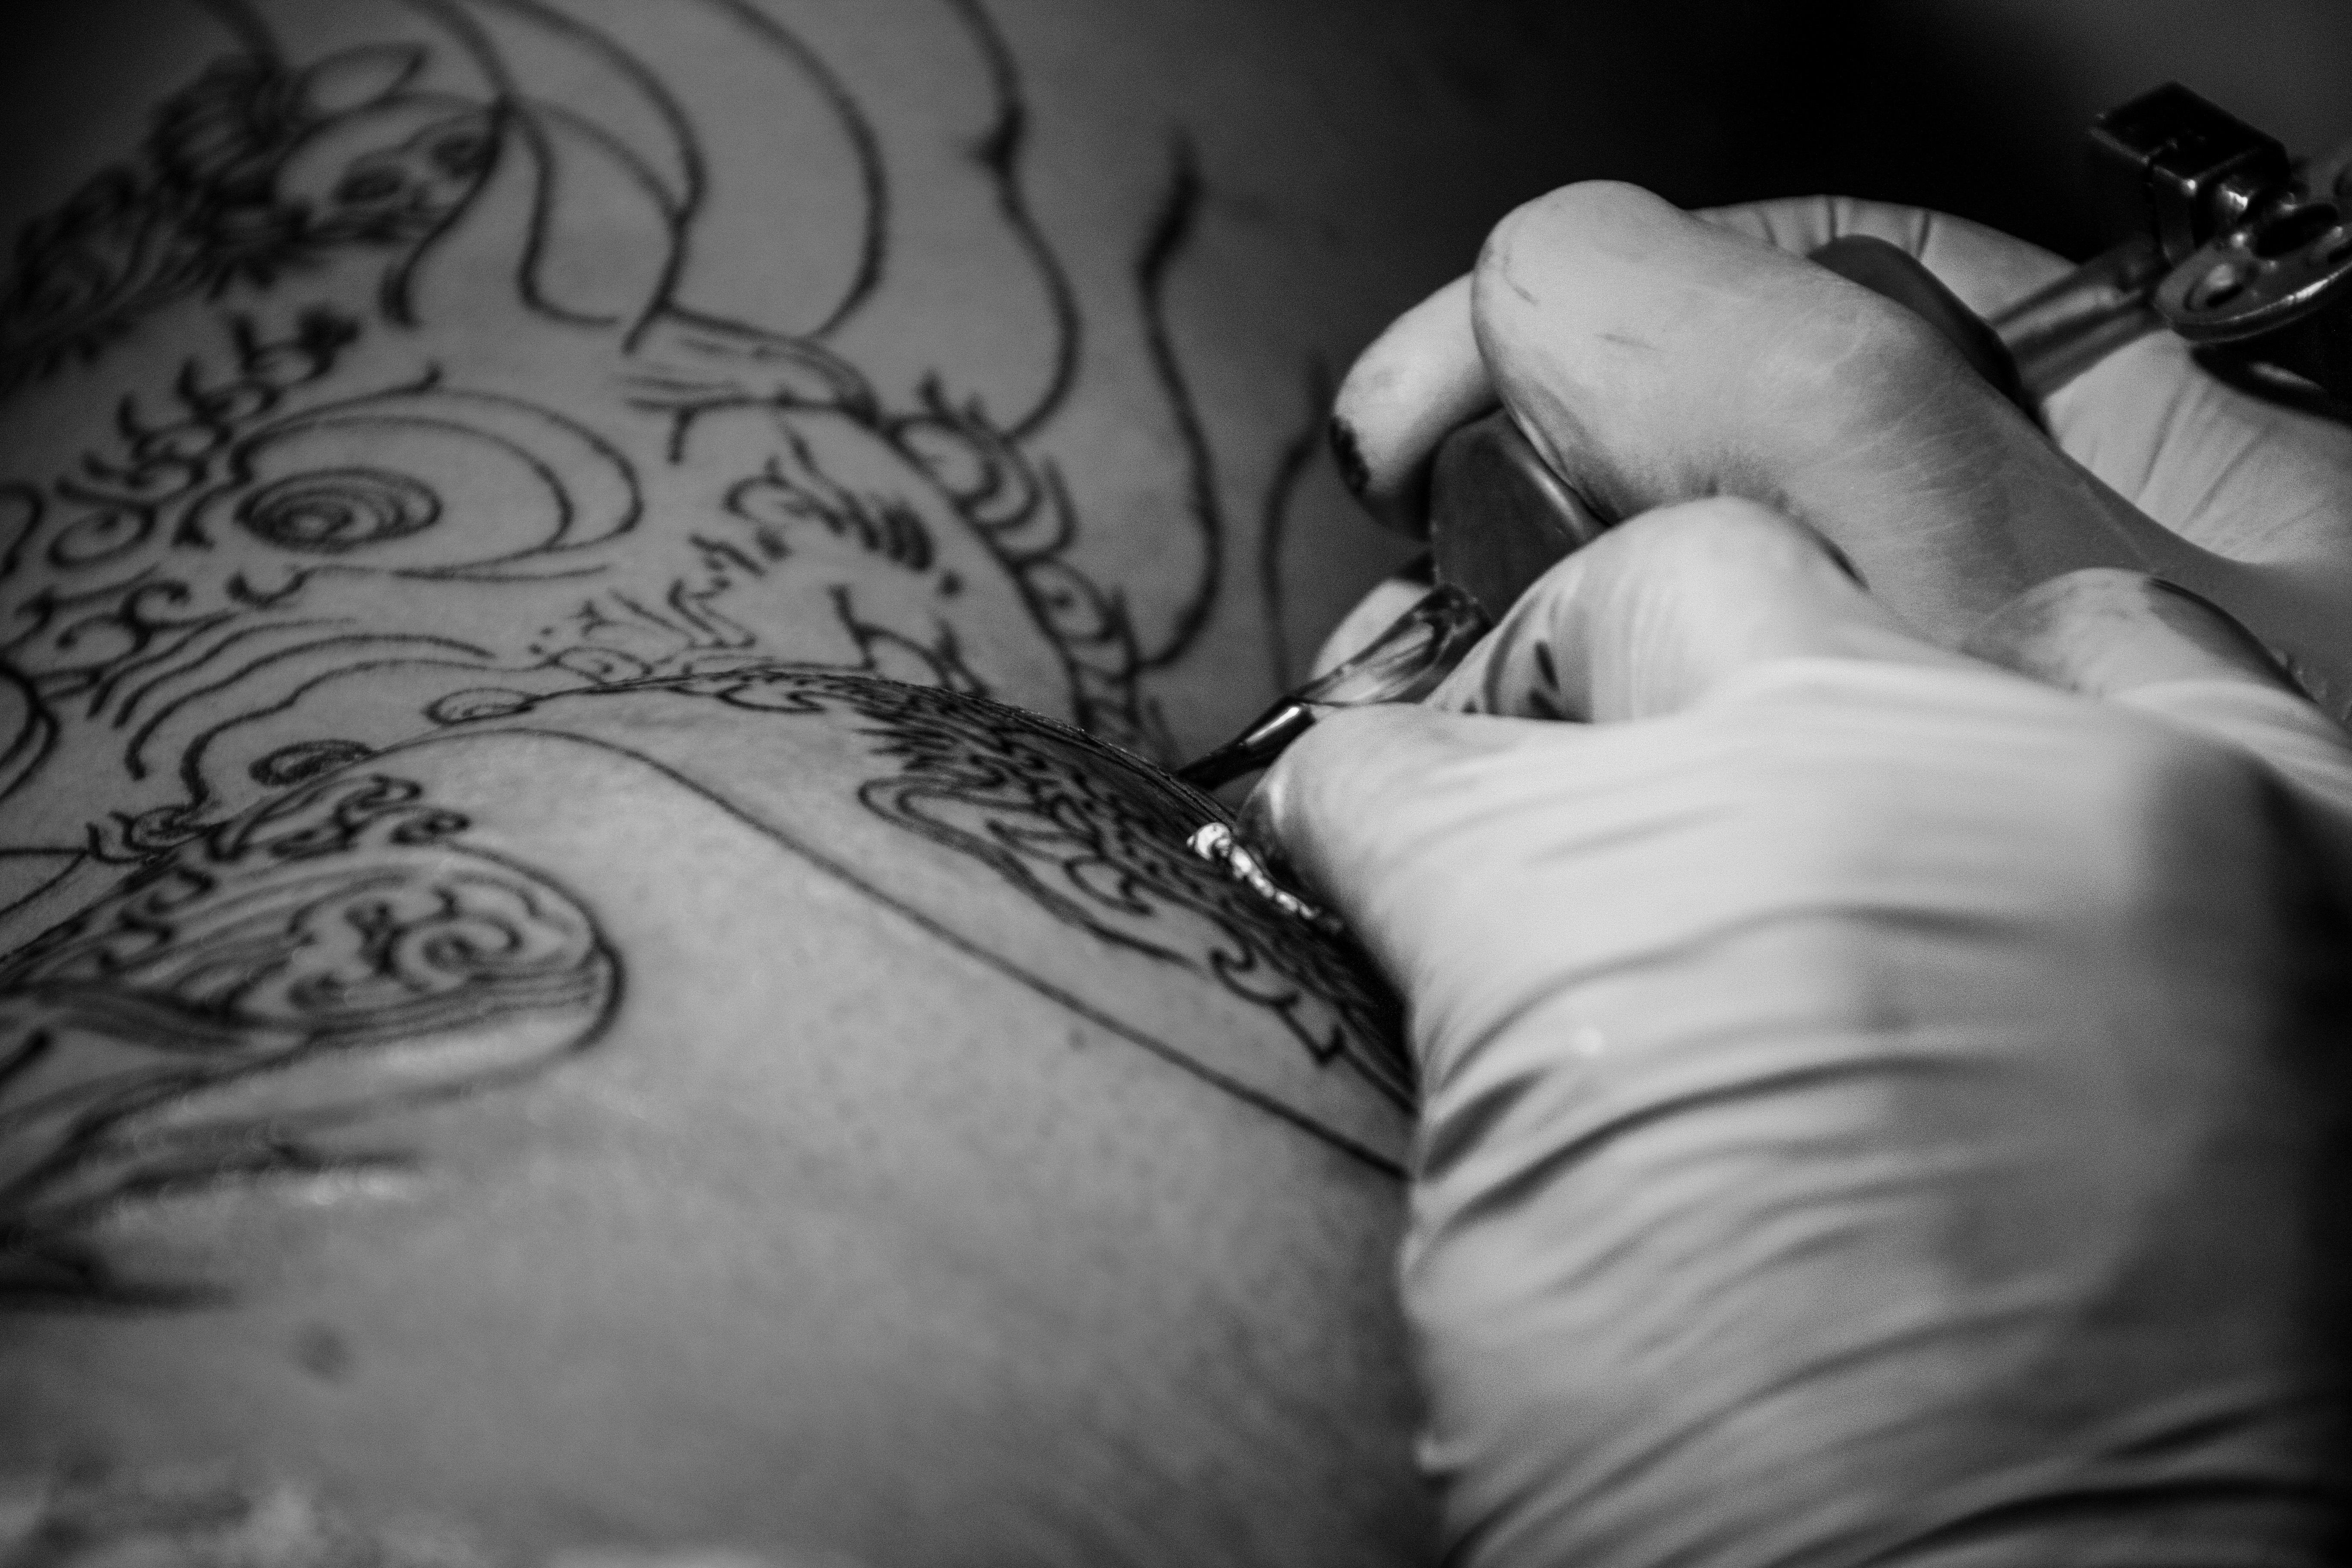
work, hand, man, creative, needle, black and white, photography, tool, finger, tattoo, color, studio, machine, fashion, professional, black, monochrome, lifestyle, arm, process, chest, ink, create, alternative, adults, drawing, design, skin, culture, body, artists, gloves, master, tattoo artist, client, monochrome photography, sterile, body drawing